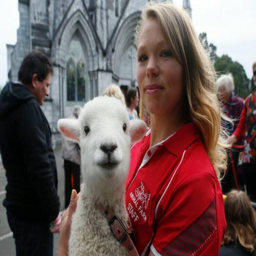
person of fiction book with boots the lamb .